Edmontosaurus

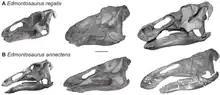
Skull growth series of "Edmontosaurus" ("E. regalis" top, and "E. annectens" bottom)

In a 2011 study, Campione and Evans recorded data from all known "edmontosaur" skulls from the Campanian and Maastrichtian and used it to plot a "morphometric" graph, comparing variable features of the skull with skull size. Their results showed that within both recognized "Edmontosaurus" species, many features previously used to classify additional species or genera were directly correlated with skull size. Campione and Evans interpreted these results as strongly suggesting that the shape of "Edmontosaurus" skulls changed dramatically as they grew. This has led to several apparent mistakes in classification in the past. The Campanian species "Thespesius edmontoni", previously considered a synonym of "E. annectens" due to its small size and skull shape, is more likely a subadult specimen of the contemporary "E. regalis". Similarly, the three previously recognized Maastrichtian edmontosaur species likely represent growth stages of a single species, with "E. saskatchewanensis" representing juveniles, "E. annectens" subadults, and "Anatotitan copei" fully mature adults. The skulls became longer and flatter as the animals grew.